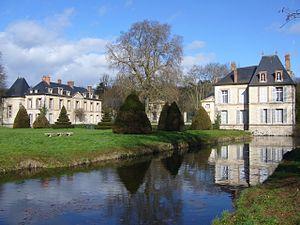
view from the cascades
Le château du Saussay est un château français situé dans la commune française de Ballancourt-sur-Essonne, dans l'ancienne province du Hurepoix, aujourd'hui département de l'Essonne et la région Île-de-France, à trente-sept kilomètres au sud de Paris.
Cet article recense les châteaux de l'Essonne, en France.